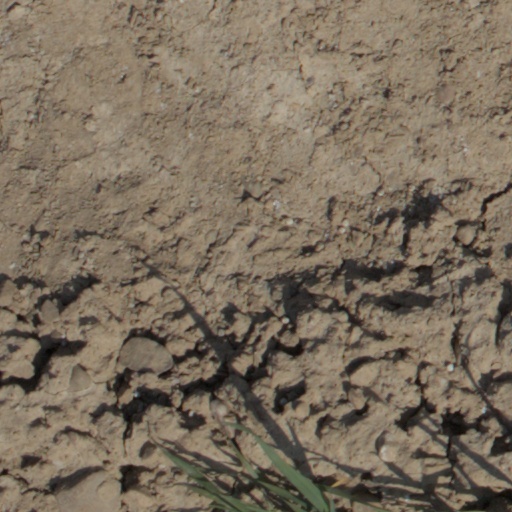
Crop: wheat